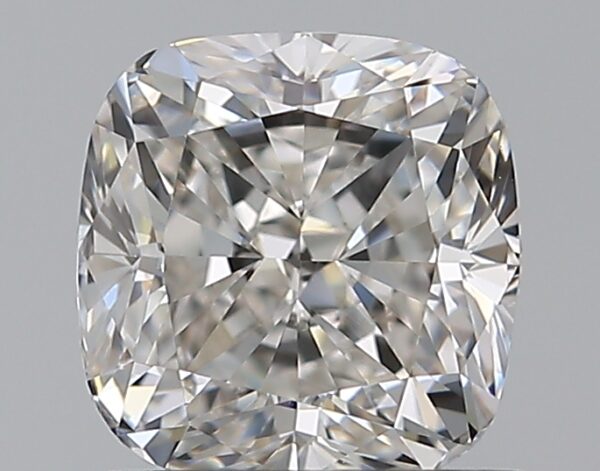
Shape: cushion
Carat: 1
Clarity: VS1
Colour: H
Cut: EX
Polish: EX
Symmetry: VG
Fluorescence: N
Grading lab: GIA
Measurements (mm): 5.65 x 5.5 x 3.8